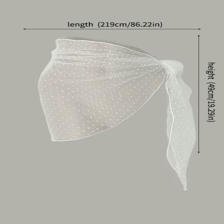
Label: Flat Lay